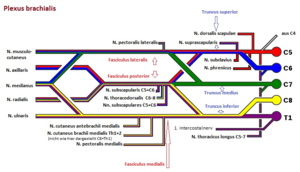
Plexus brachialis
Oversigt over plexus brachialis' nerveforgreninger og -foreninger.
Plexus brachialis er et nerveplexus, et nervebundt, hvor nerver forgrenes og forenes til forsyning af overekstremiteten og dens muskler både sensorisk og motorisk. Plexus brachialis dannes af de ventrale grene af spinalnerverne C5, C6, C8 og T1, ofte med tilskud fra C4. Plexus brachialis er essentiel for muskelfunktion i skulder, arm, underarm og hånd, og skader i denne kan afbryde muskelfunktionen. Sensorisk funktion i disse regioner er også primært varetaget af plexus brachialis, men andre dele af det perifære nervesystem spiller også en rolle i forsyningen af skulderområdet.